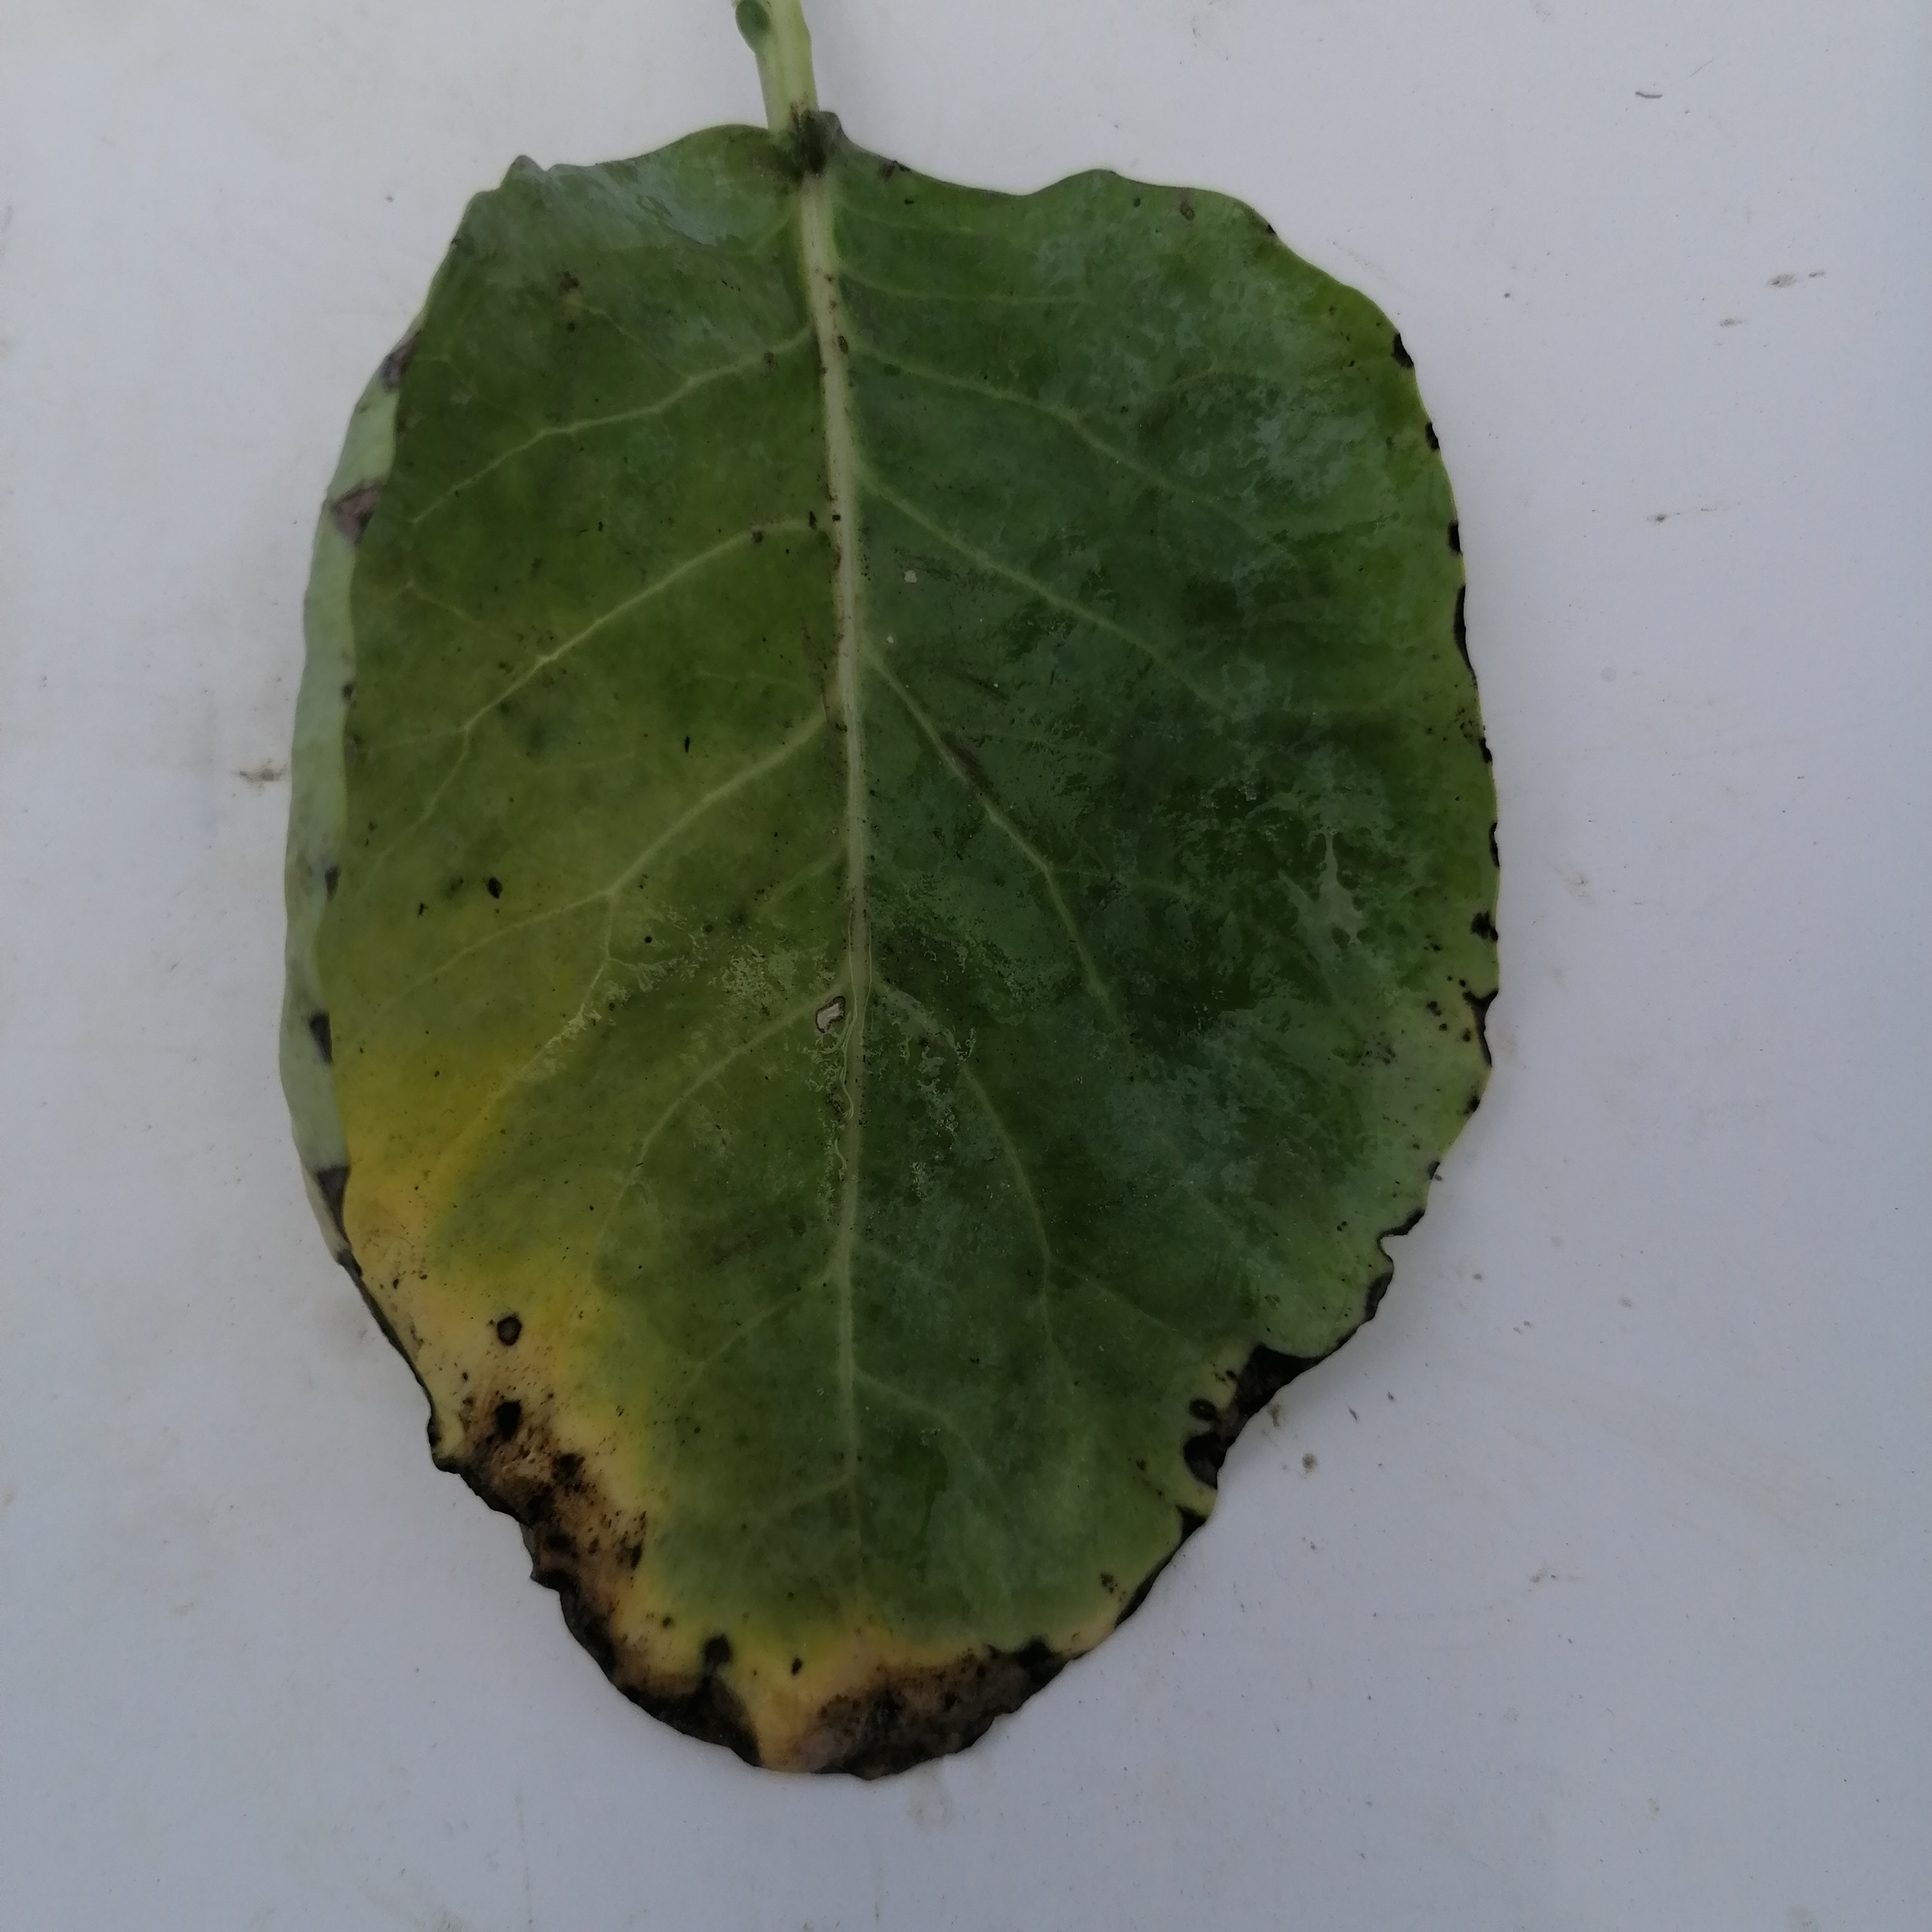
Label: Black Rot